Home Life Building

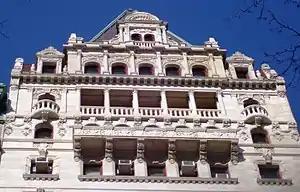
Top of the Home Life Building

The facade of 256 Broadway is five bays wide at ground level. The ground floor contains a rusticated arcade topped by an entablature, except in the center bay, which has a balustrade. The northernmost bay of the ground floor contains a window within what was formerly the main entrance, while the southernmost bay is a freight entrance; these doorways have columns flanking either side as well as metal plaques above them. At ground level, the center bay projects slightly and has a glass door. On the 2nd floor, there is another arcade with elaborate columns. The three center bays on the 2nd story have large arched openings, with mullions supporting an entablature below the top of the arch, while the two outer bays contain smaller arches underneath the entablature as well as circular windows above it. There are elaborate reliefs on the second-story arcade.